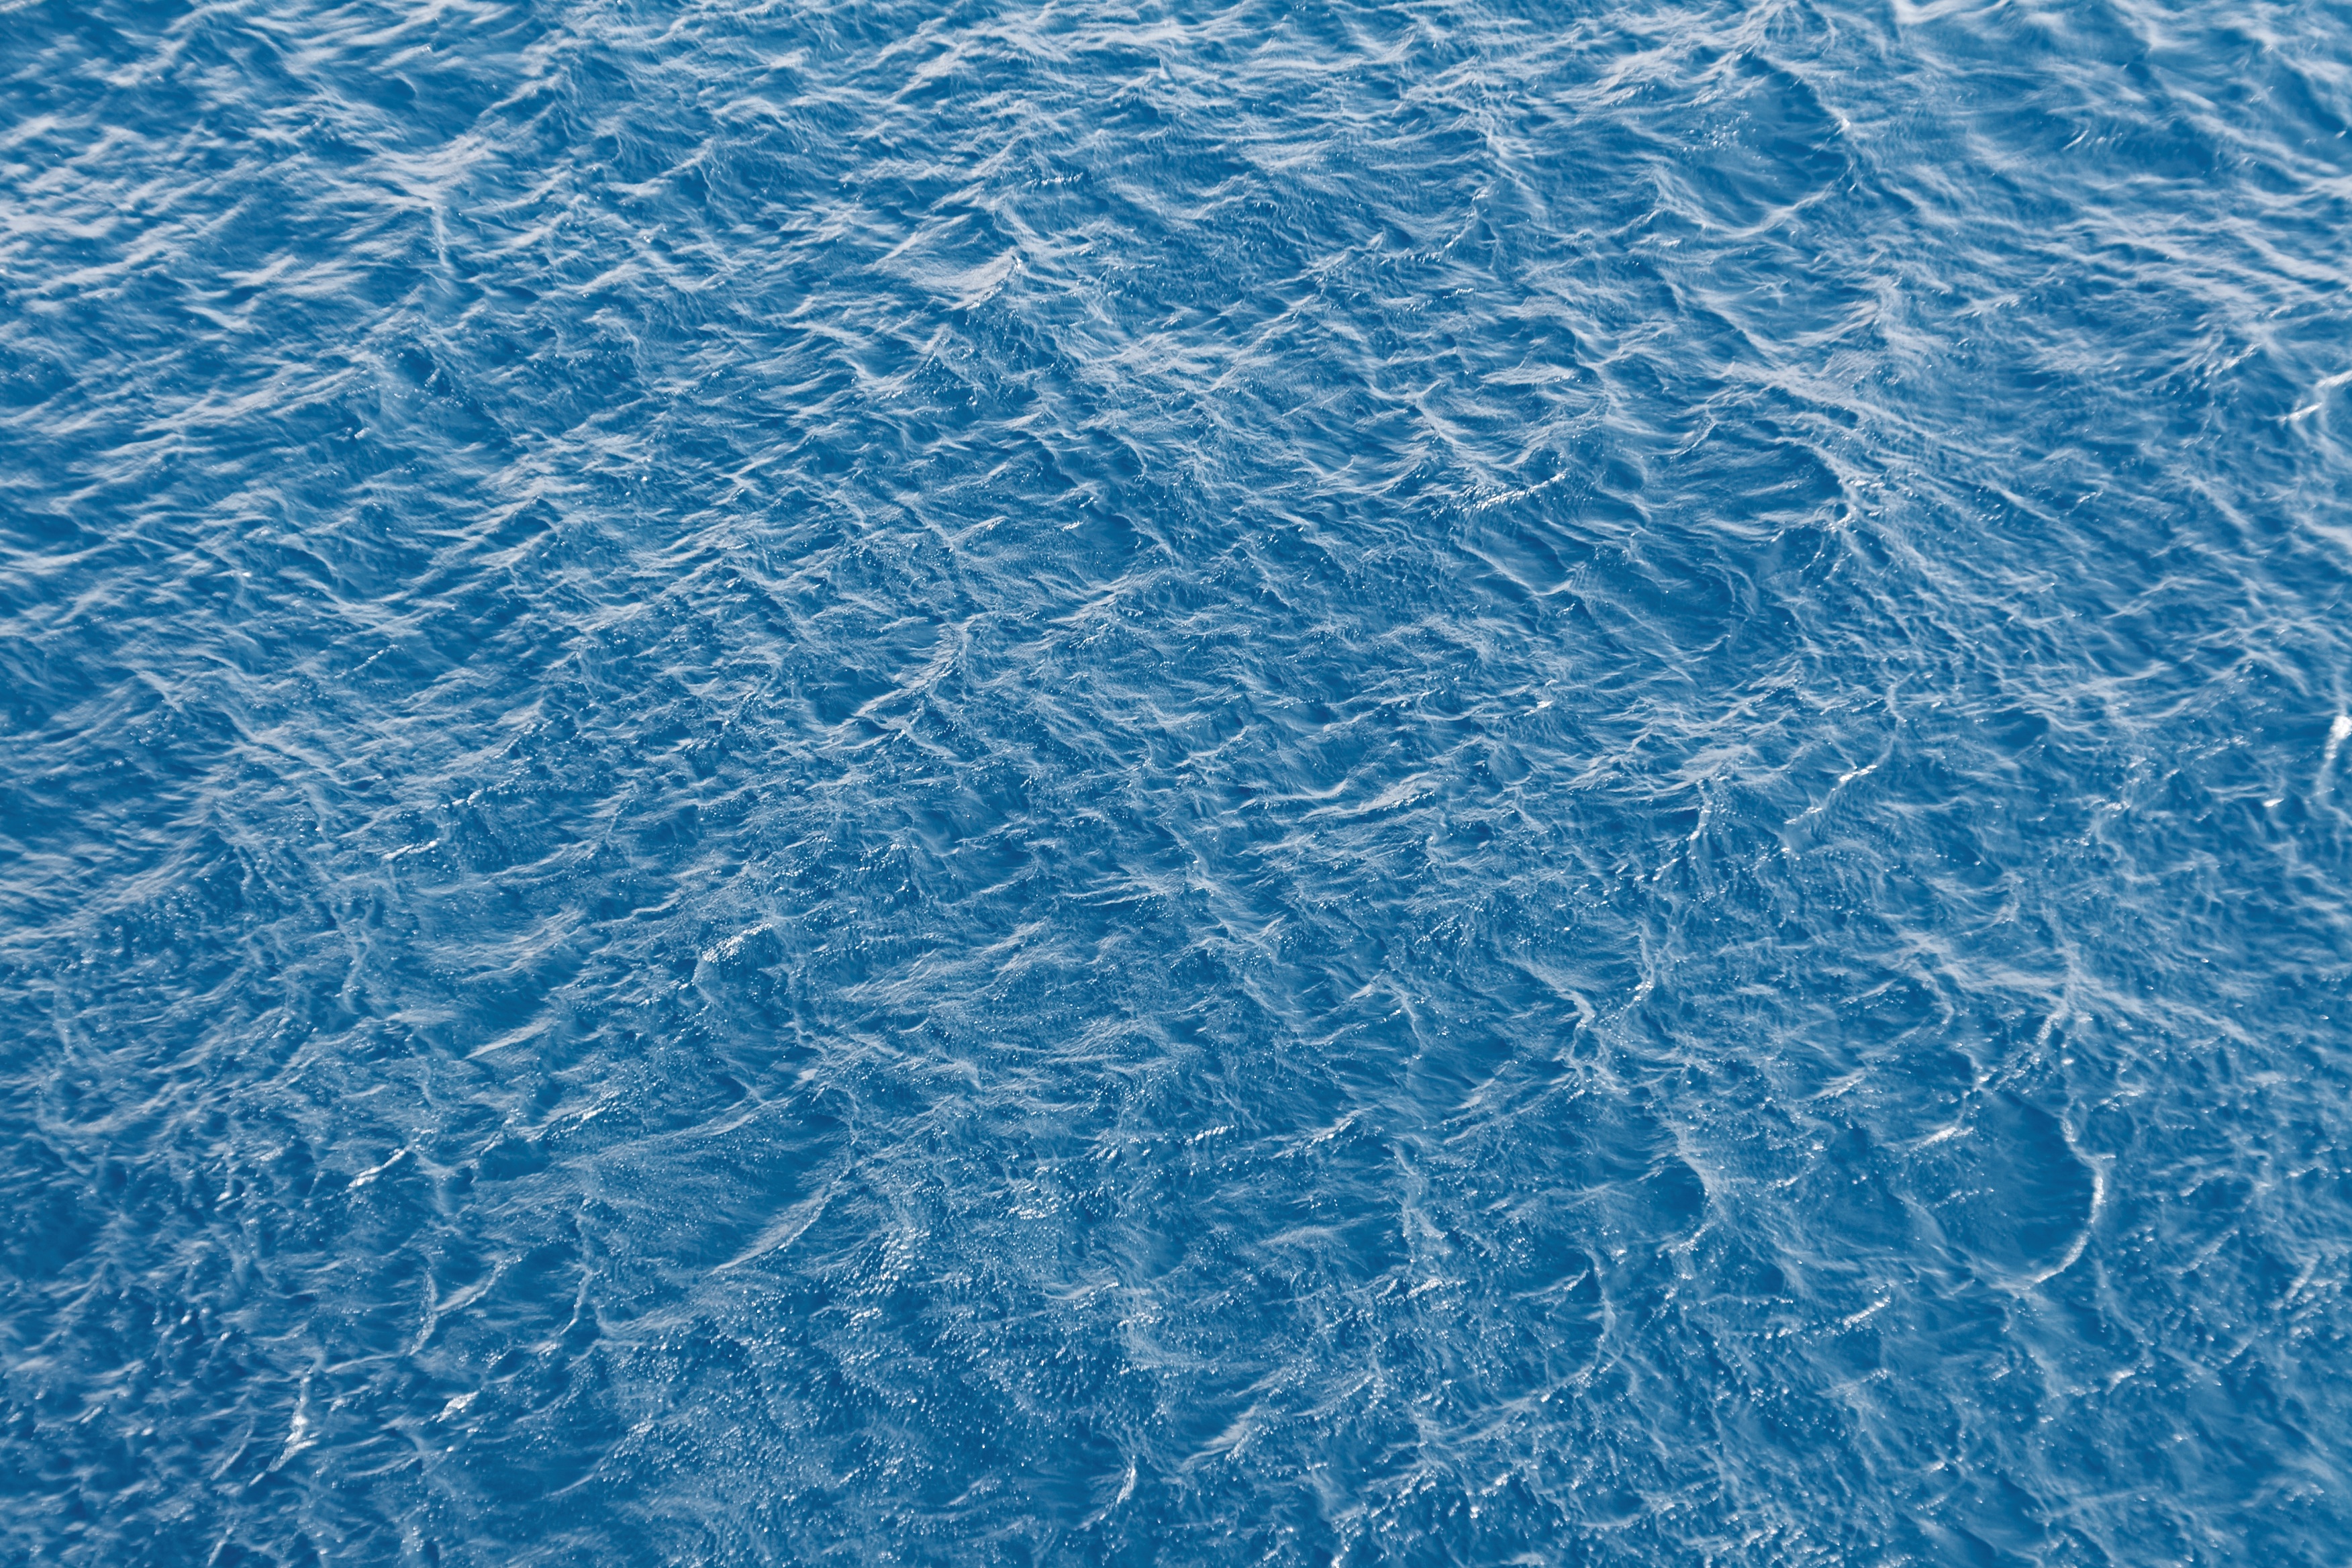
sea, water, ocean, texture, wave, frost, ice, swimming pool, blue, background, greece, arctic ocean, wind wave